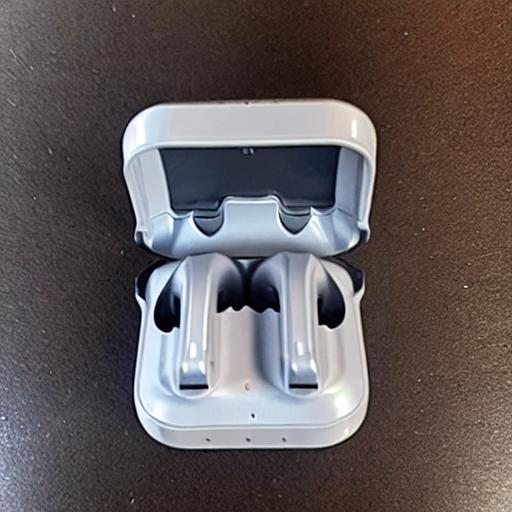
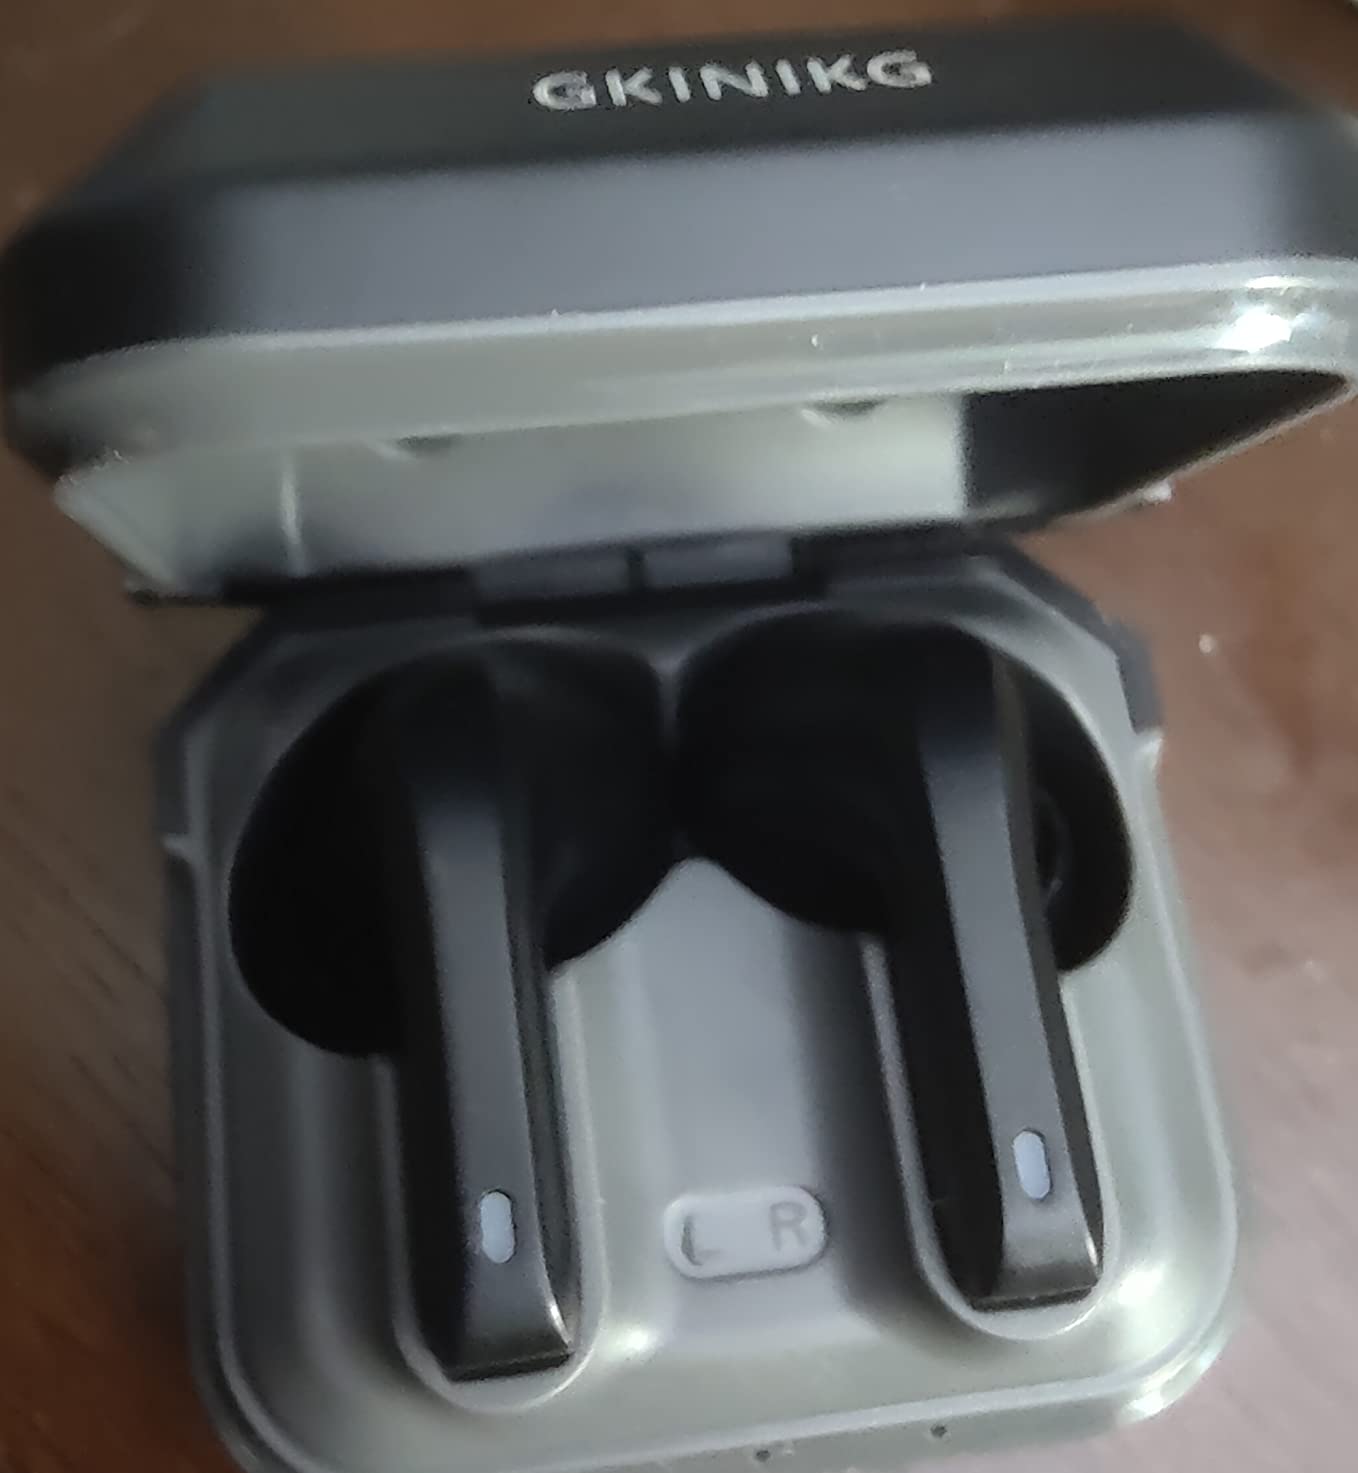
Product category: earbuds
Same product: no